Frontier(s)

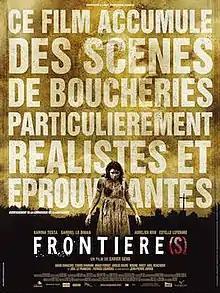
Original theatrical poster

Frontier(s) is a 2007 French-Swiss independent horror film written and directed by Xavier Gens in his feature length debut and stars Karina Testa, Aurélien Wiik, Estelle Lefébure, and Samuel Le Bihan. It follows a group of young criminals from Paris who lodge at a countryside inn run by neo-Nazis in the aftermath of riots spurred by a controversial presidential election.